Diesel (musician)

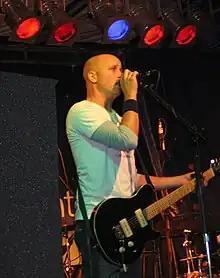
Diesel performing in 2006 at The Rocks Night Market

Mark Denis Lizotte (born 31 May 1966) is an American-born Australian singer-songwriter and musician, who has released material under the name Diesel, Johnny Diesel, as leader of band Johnny Diesel & the Injectors, and as a solo performer, as well as under his birth name. Two of his albums reached No. 1 on the Australian Recording Industry Association (ARIA) Albums Charts, "Hepfidelity" in 1992 and "The Lobbyist" in 1993.